Hinnerk Scheper

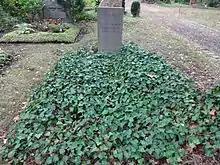
Forest Cemetery Zehlendorfer Hinnerk und Lou Scheper

In 1945, the Berlin magistrate appointed him head of the Office for the Preservation of Monuments and Urban Planning and as State Conservator of Berlin. In the same year, he was one of the rescuers of the Neue Wache in Berlin, as was the architect and curator of monuments Selman Selmanagić in 1949.